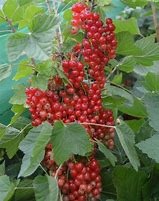
Label: redcurrant